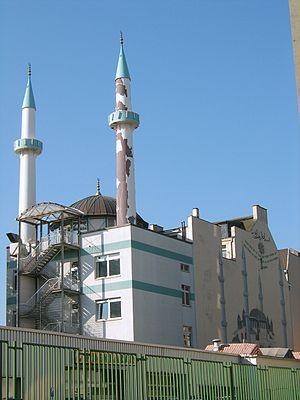
Cet article répertorie les mosquées en Allemagne par land, elle ne se veut pas exhaustive.